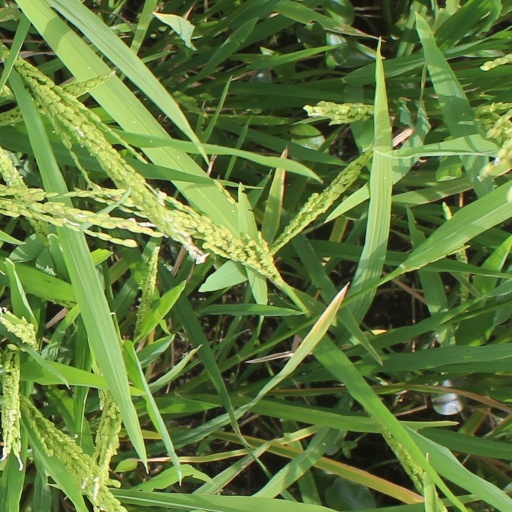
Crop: rice